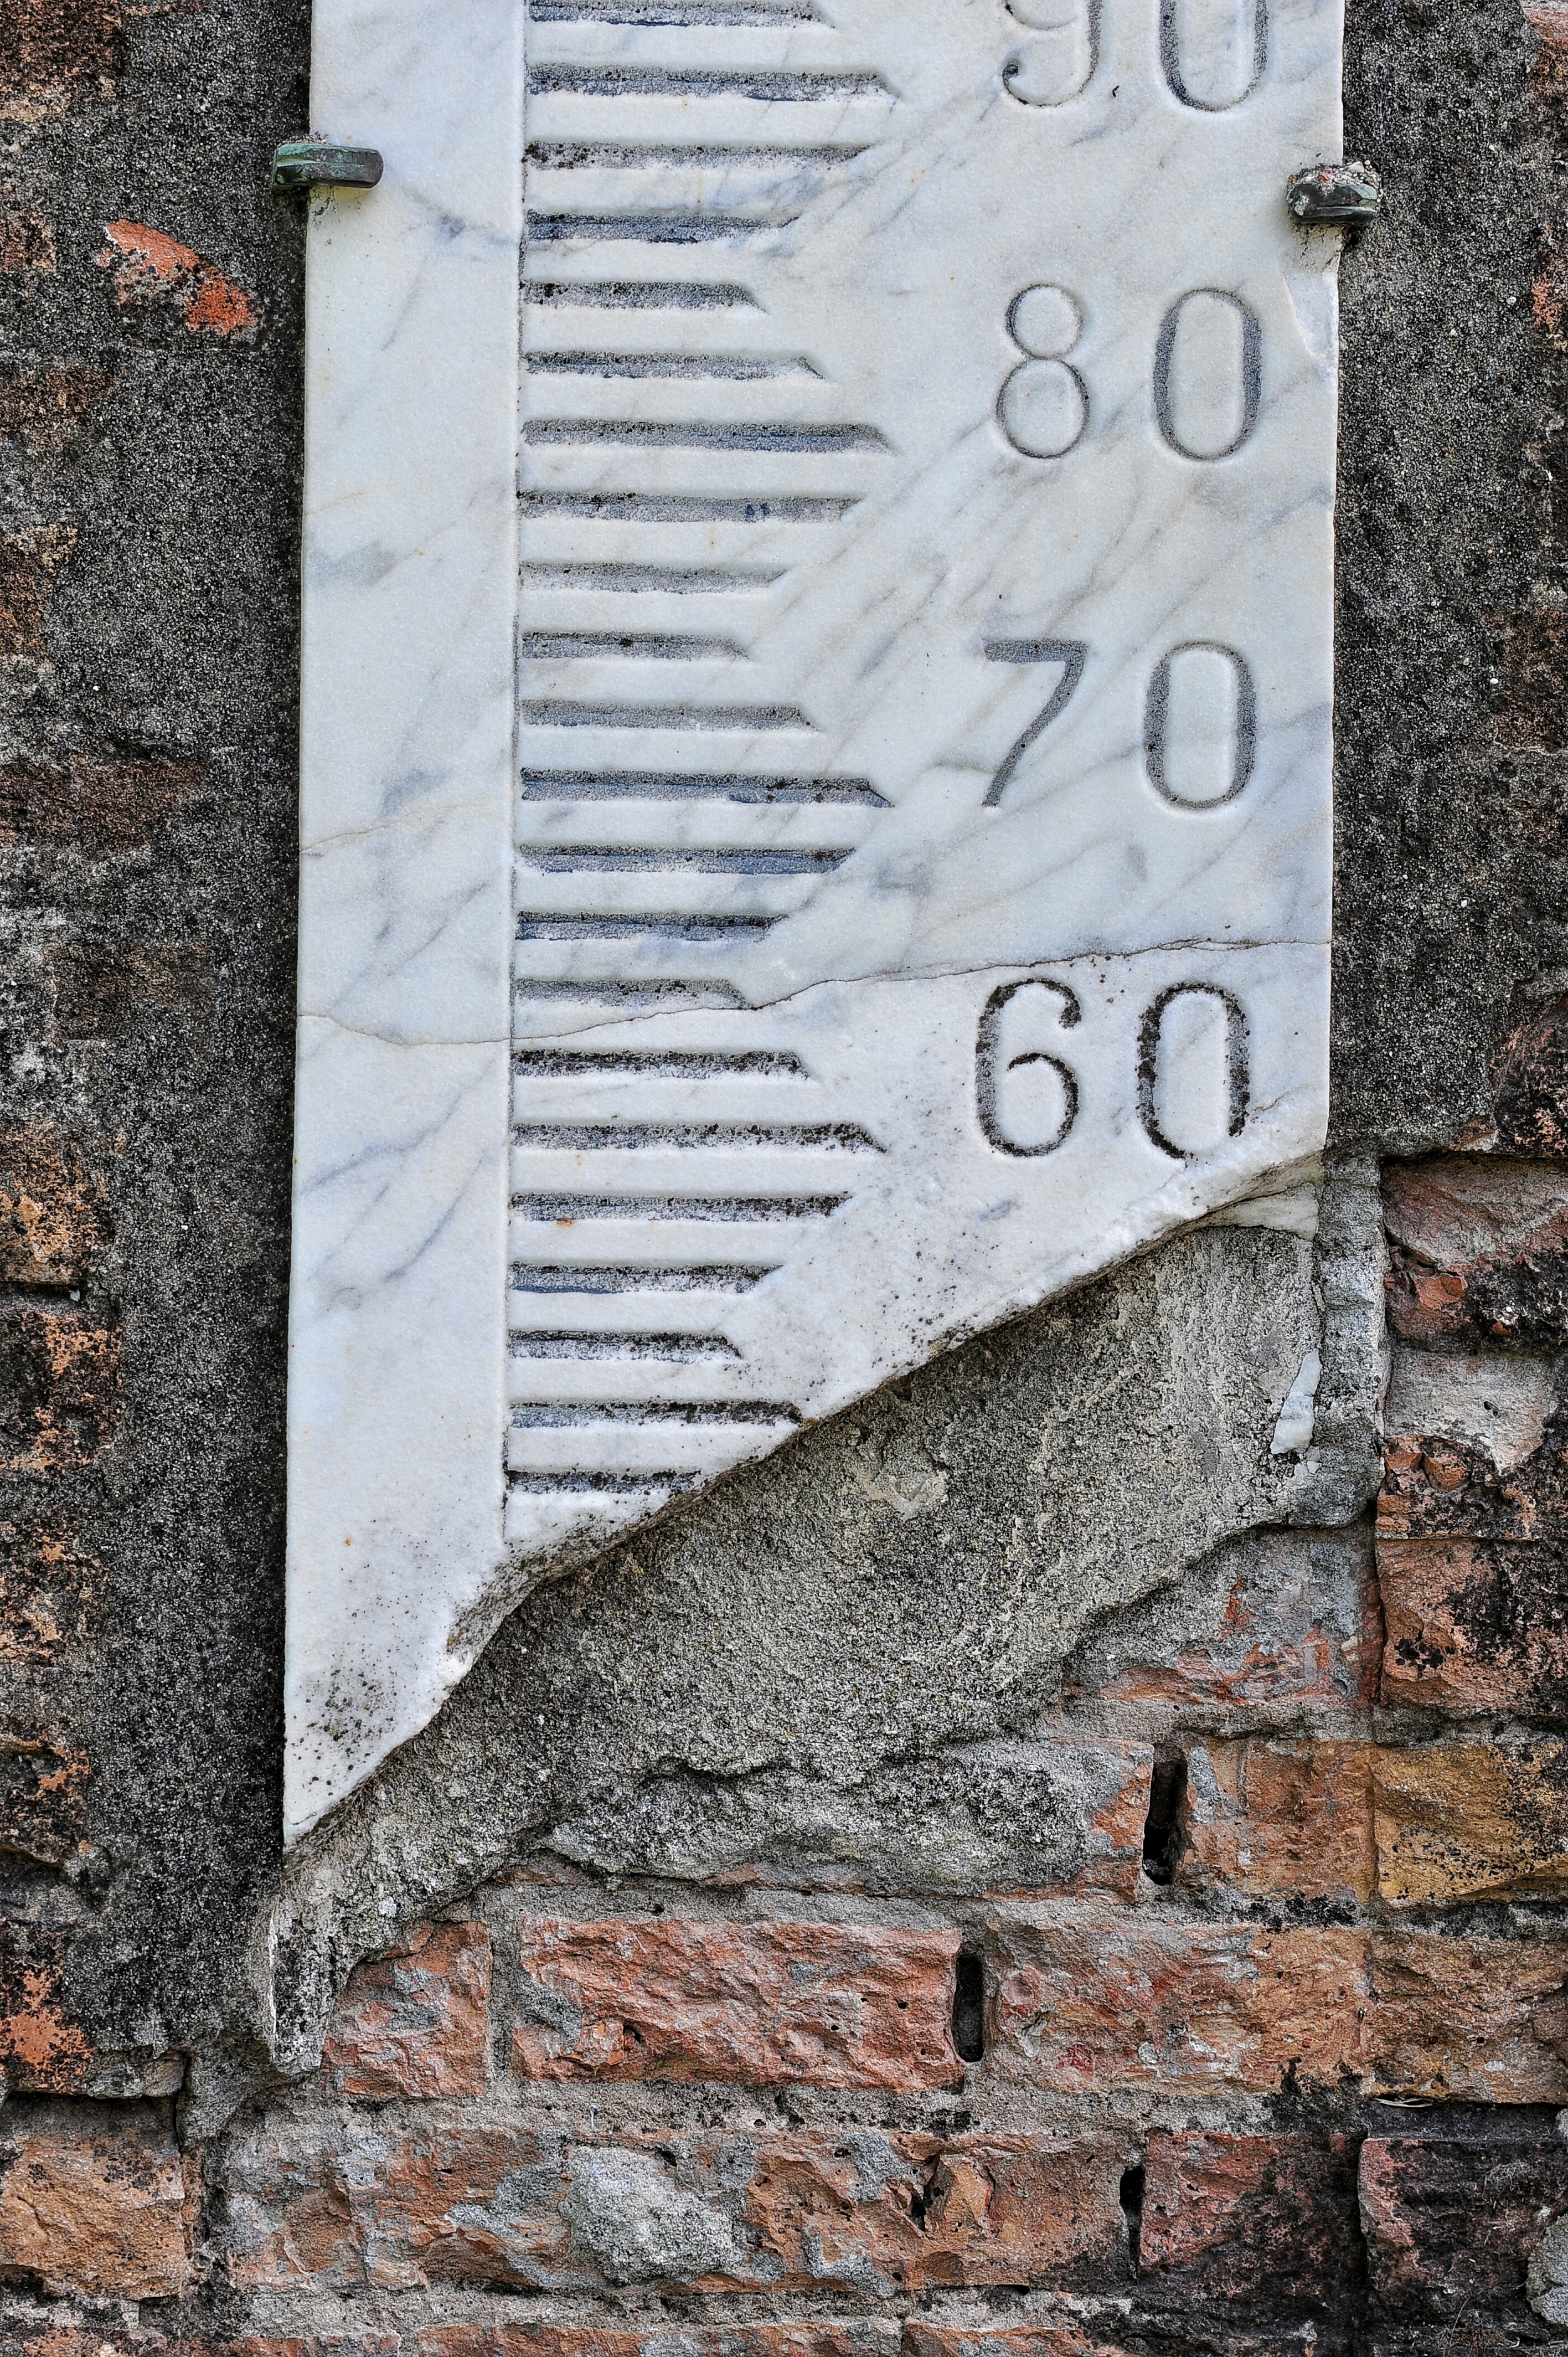
rock, wood, road, street, texture, number, wall, stone, metro, sign, brick, art, numbers, hydrometer